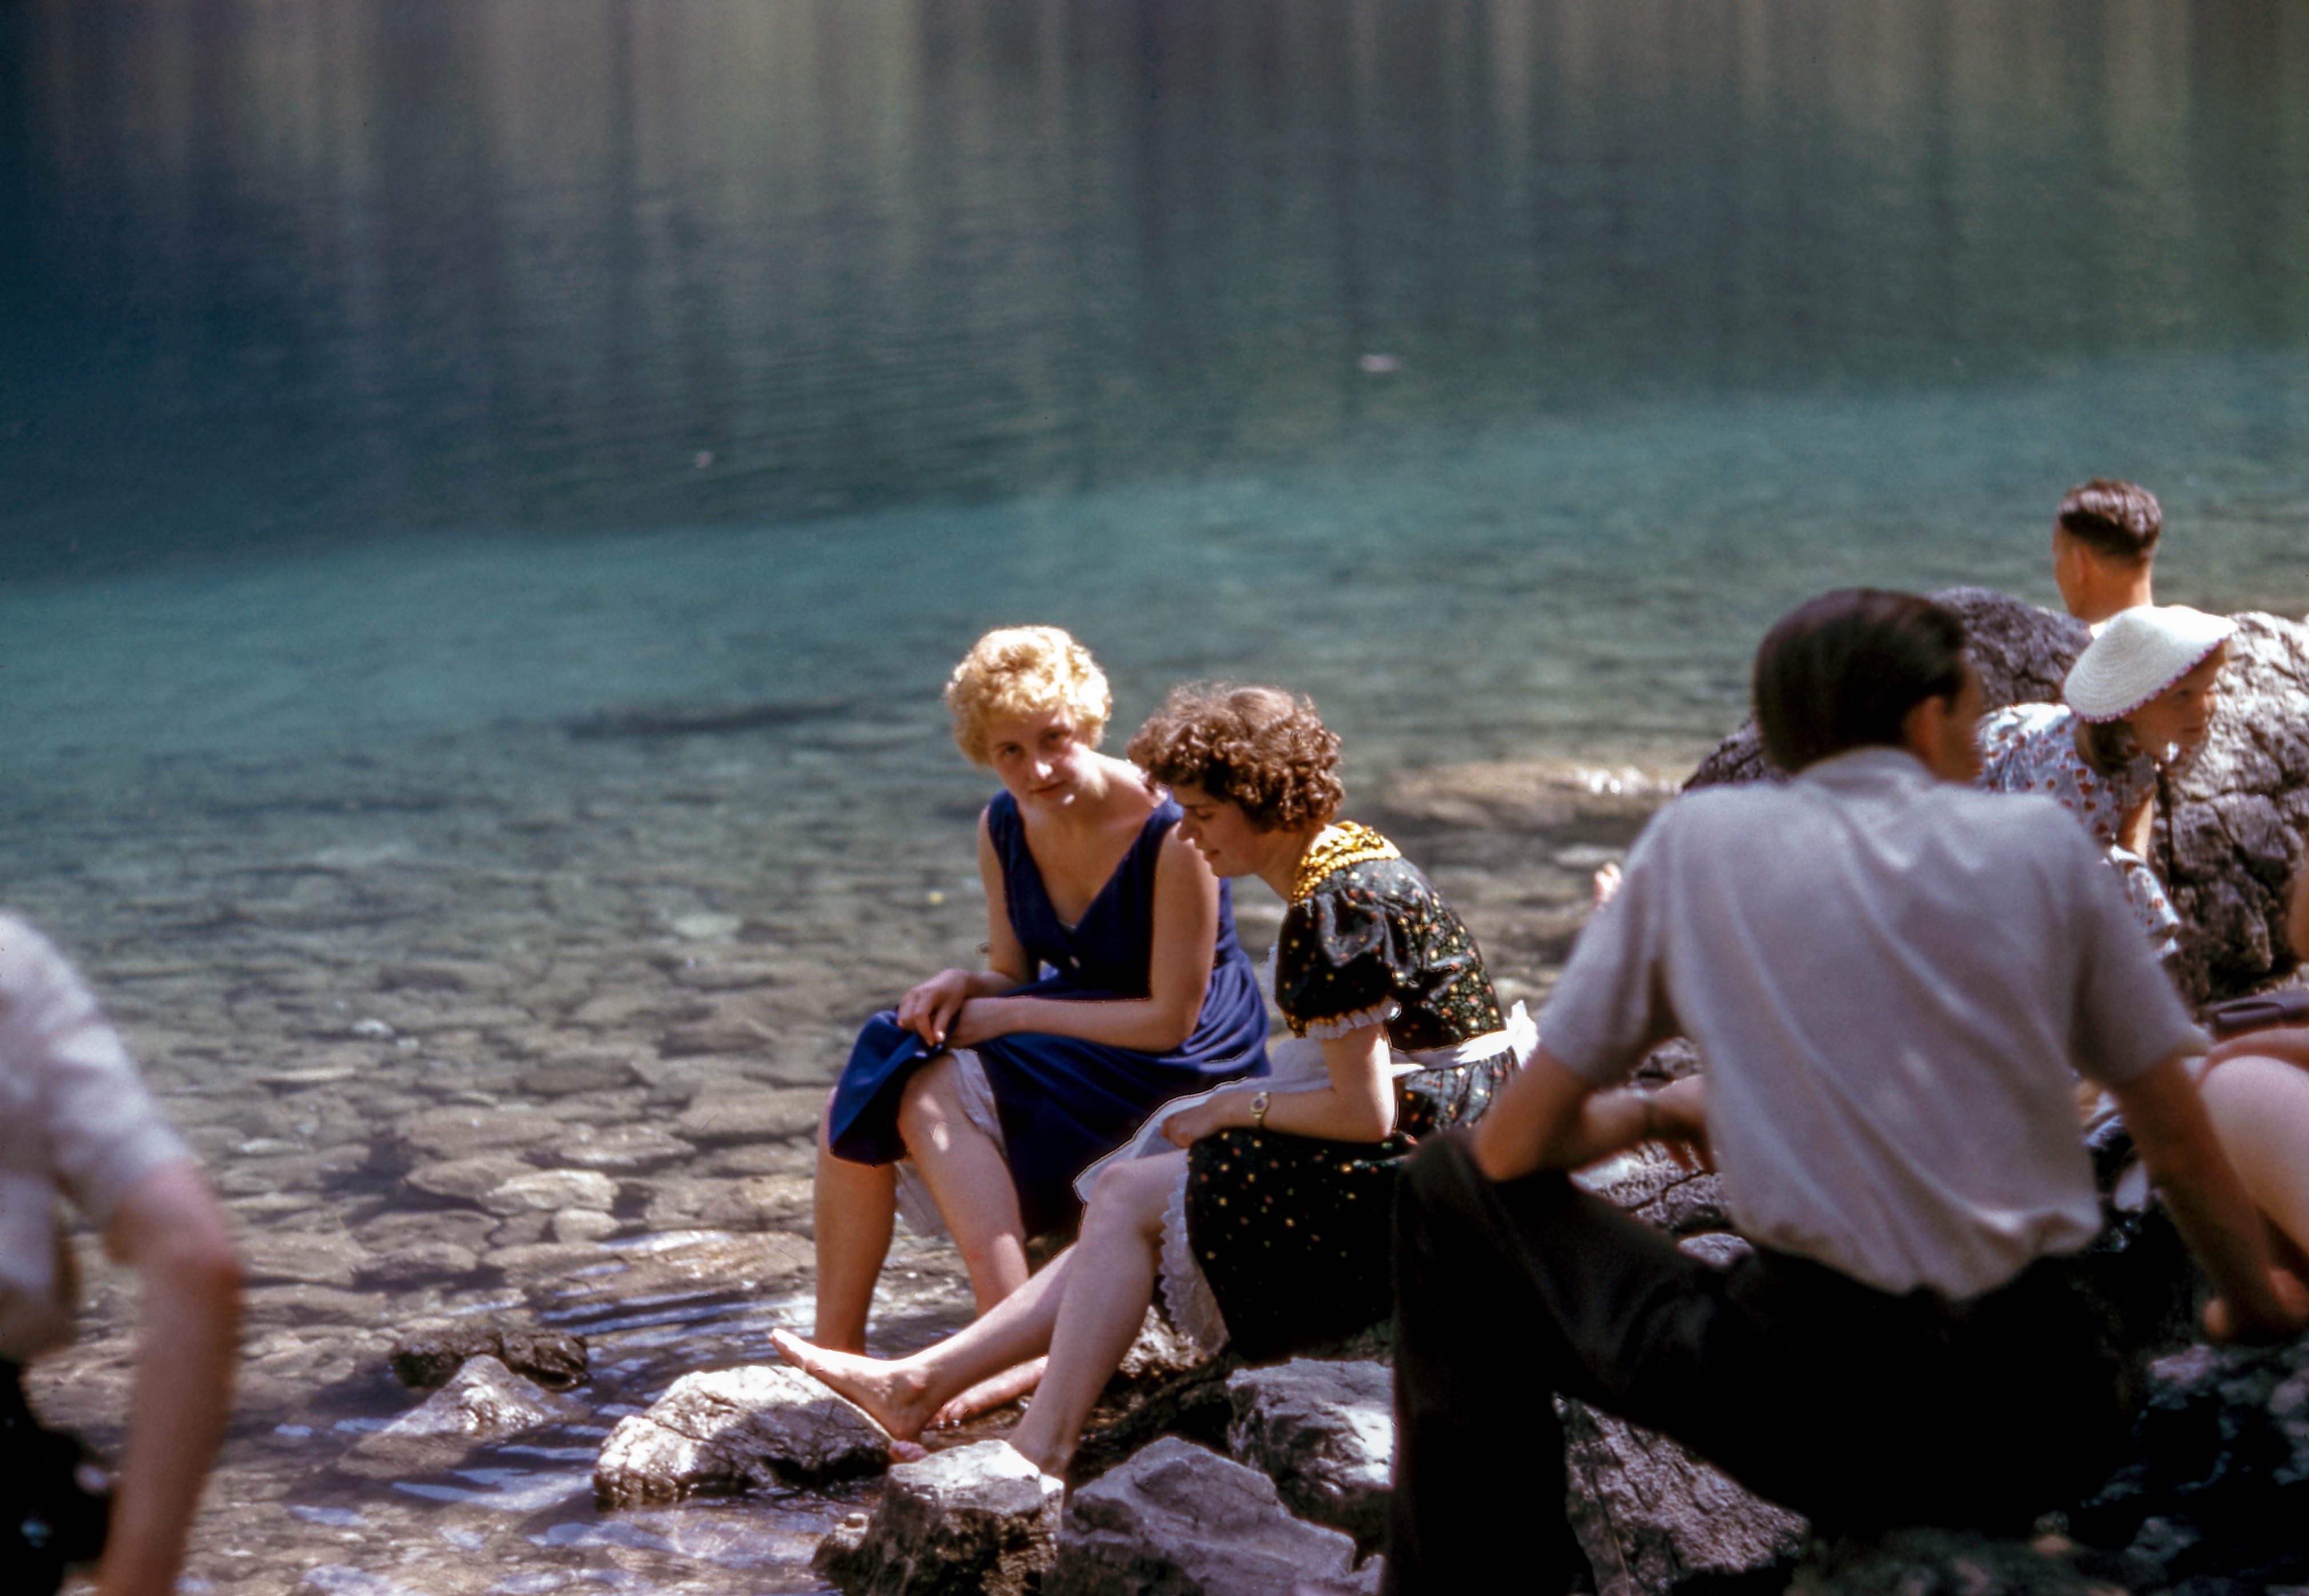
people, ceremony, photograph, image, ritual